List of Quds Day demonstrations

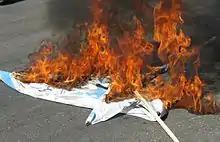
Israeli flags being burnt at the 2011 Quds Day demonstration in Nishapur, northeastern Iran.

In Lebanon, the day after the resumption of direct peace negotiations between Israel and Palestine, Hassan Nasrallah, Hezbollah secretary-general, declared that: